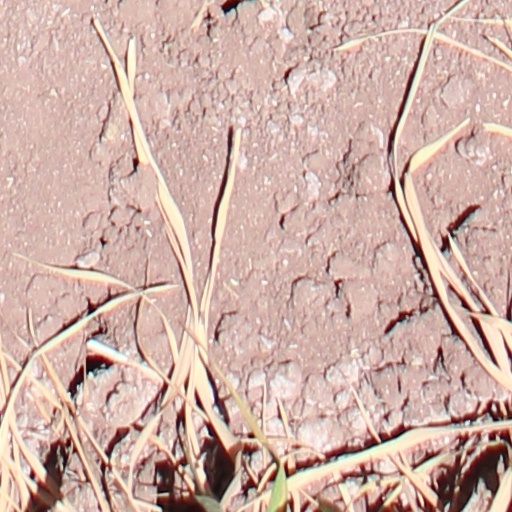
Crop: wheat